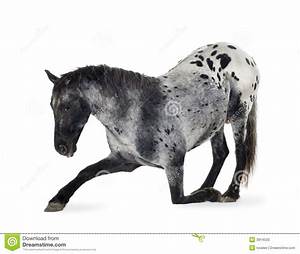
Label: cavallo